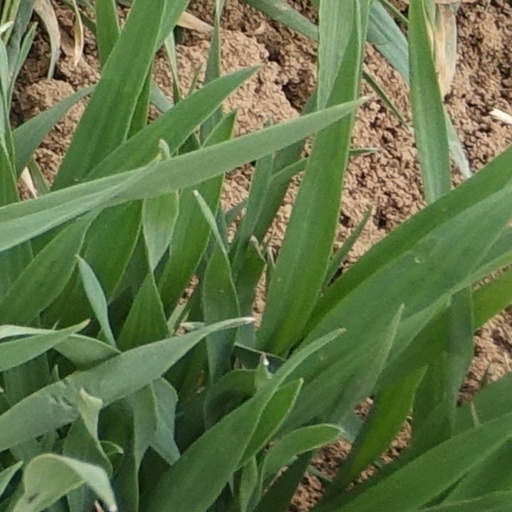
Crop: wheat